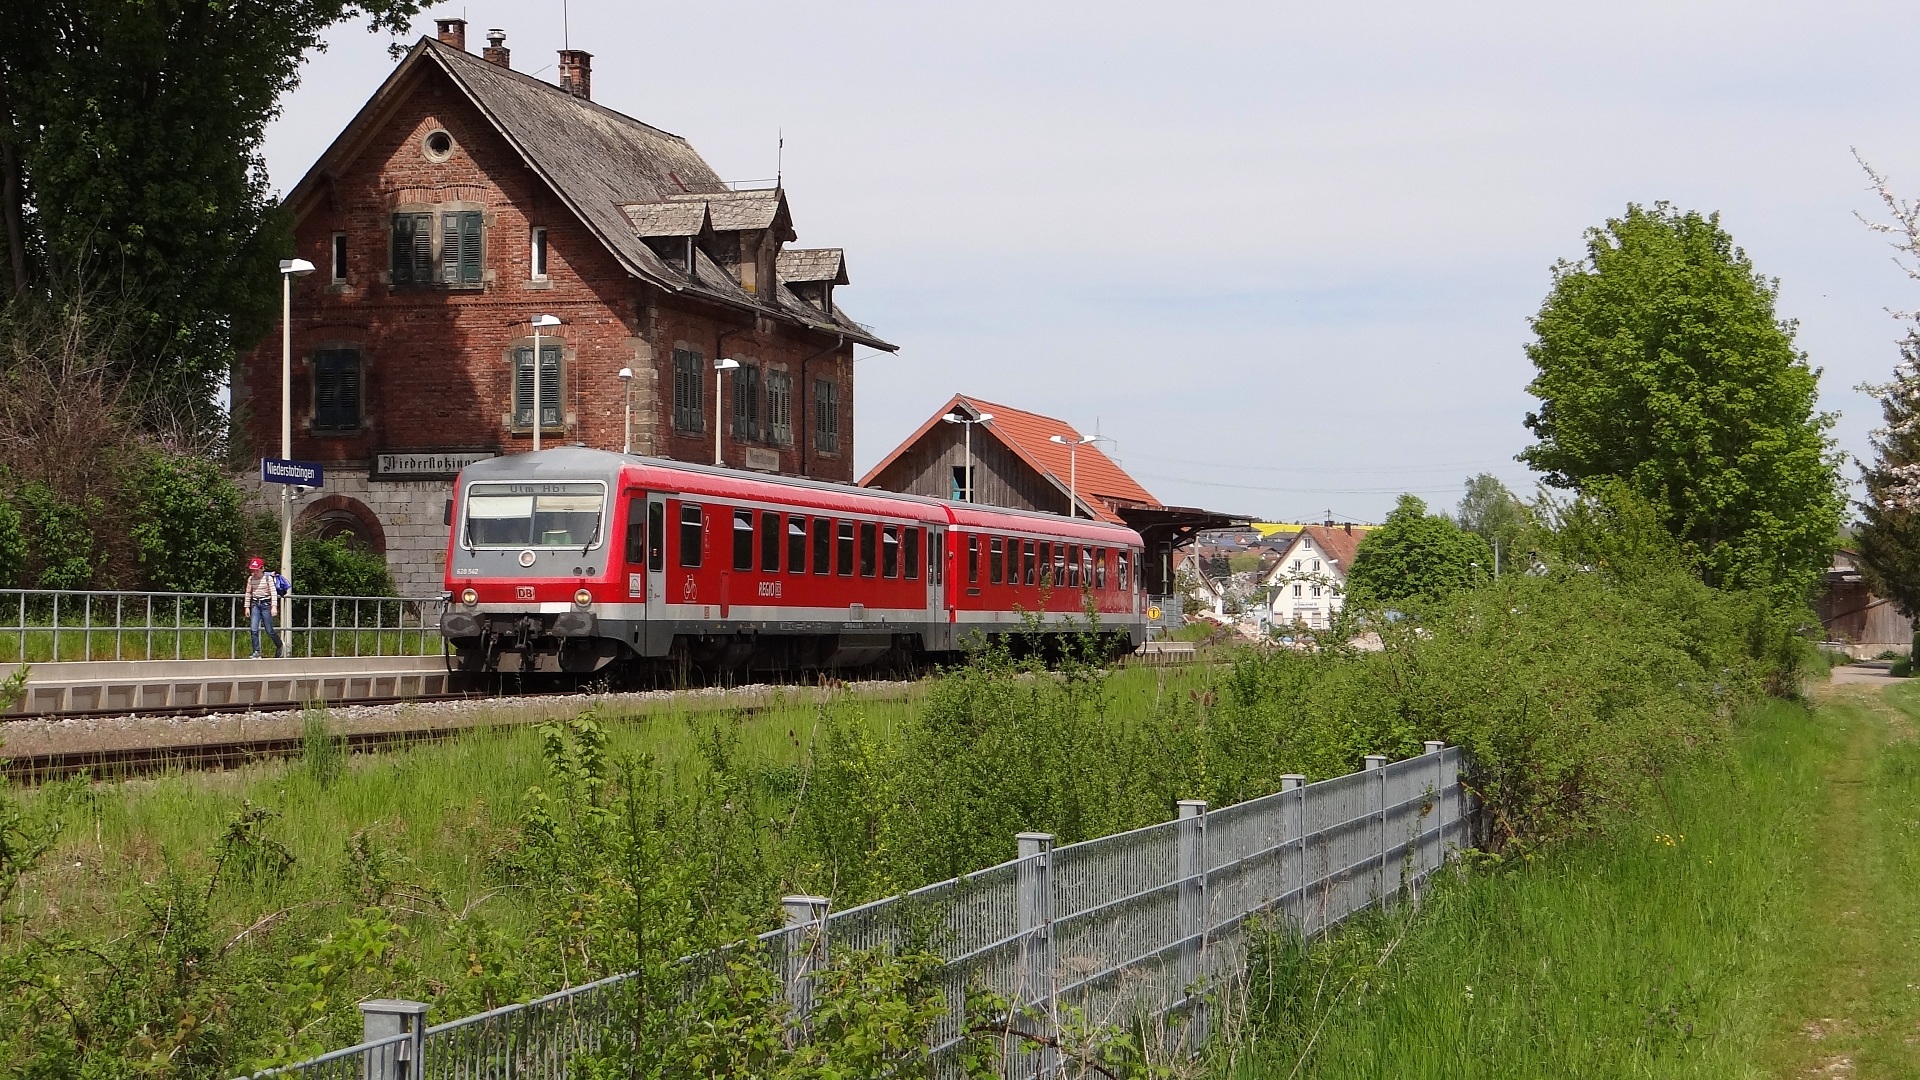
transport, rolling stock, building, train, house, residential area, rail transport, vehicle, rural area, waterway, estate, cottage, track, railroad car